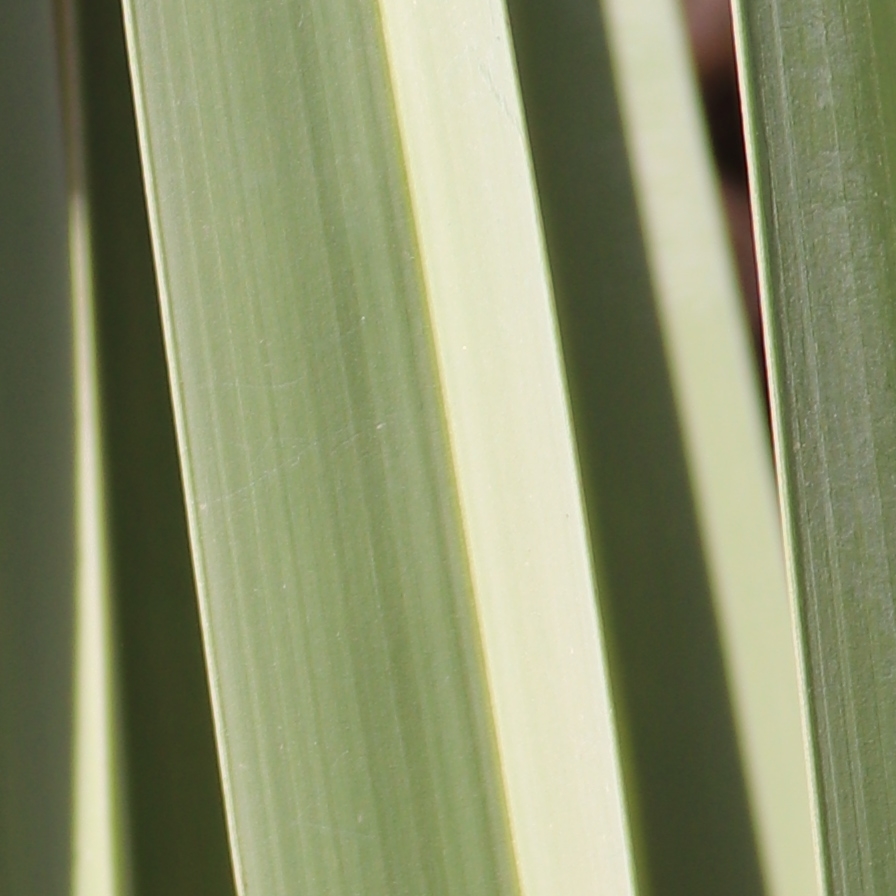
Label: Healthy